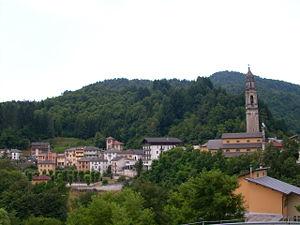
Rezzoaglio est une commune de 1 078 habitants, de la ville métropolitaine de Gênes dans la région Ligurie en Italie. Après Gênes est la seconde commune de la "province" pour l'étendue de son territoire et la troisième de la région.